Duncan Down

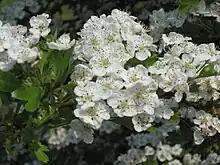
Hawthorn flowering in late spring on Duncan Down

Scrubland forms around one fifth of the downs and is an important feature of the assisted evolution of the site. It is the natural result of leaving an area uncultivated and consists of a broad mixture of native tree species, mainly oak and ash. The scrub consists of hawthorn, dog rose, blackthorn (also known as sloe), and blackberry (bramble). As the scrubland matures areas of it are cut back leaving semi-mature trees standing. In some areas, clearings are made and various native species are planted. Bird ringing is undertaken at this location to assist in research into the behaviour, particularly migratory patterns, of the resident birds.